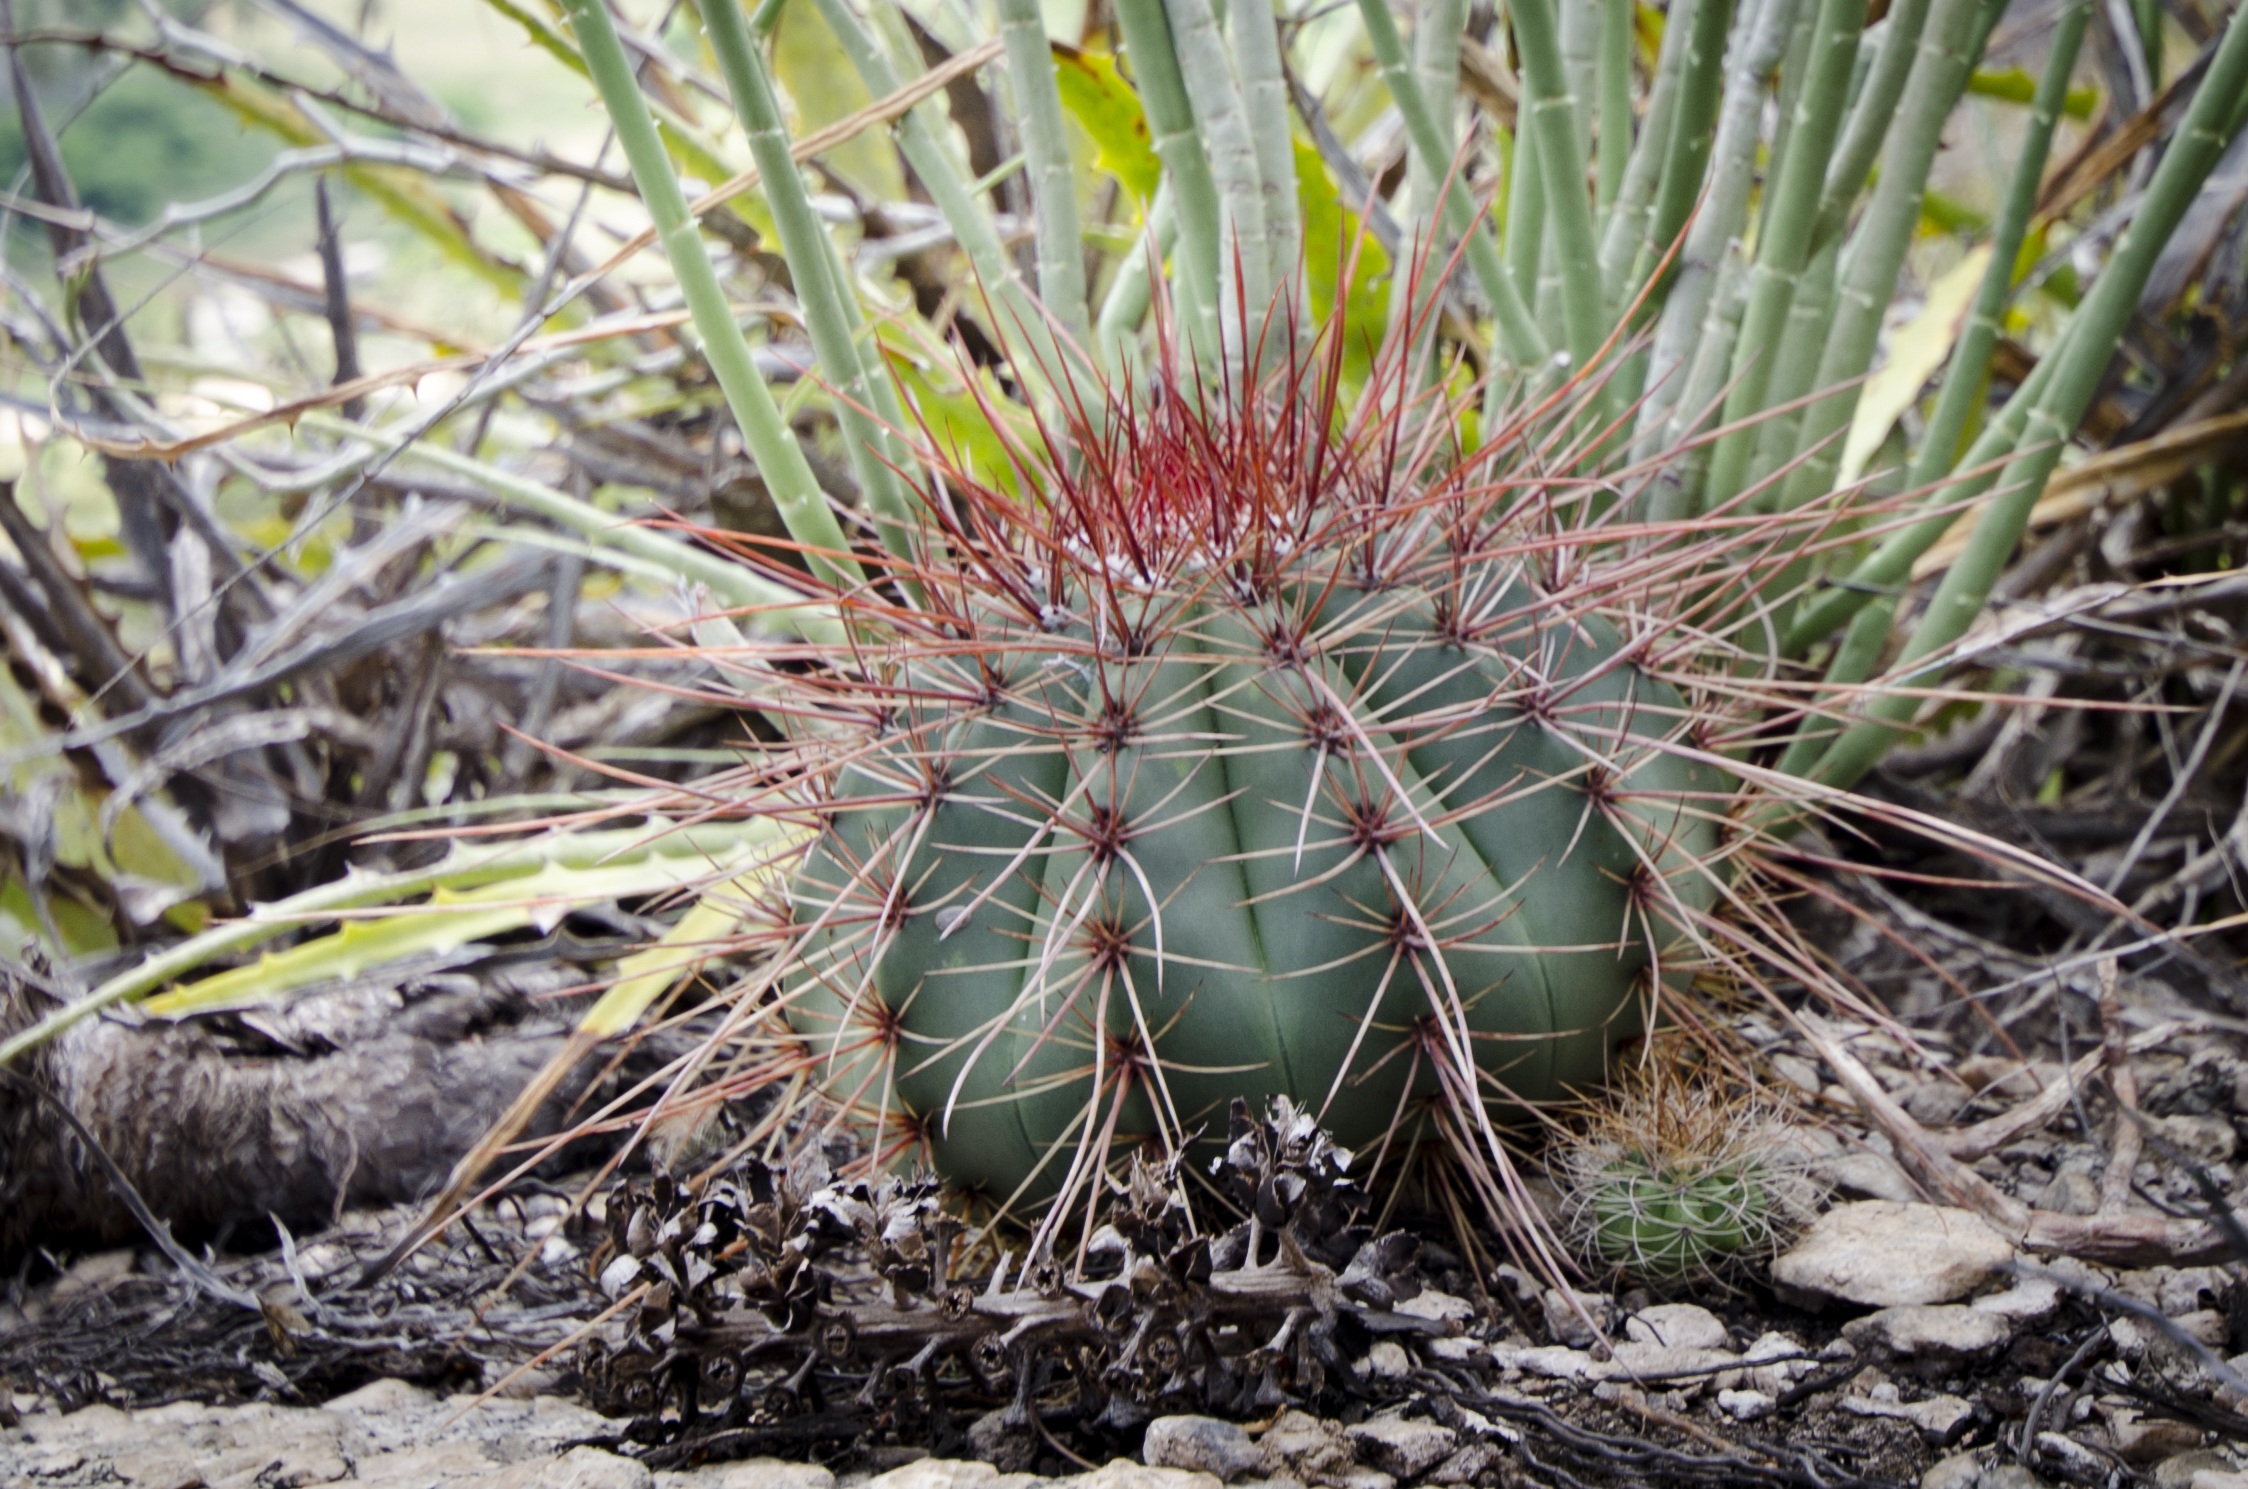
cactus, plant, flower, botany, cacti, flora, thorns, flowering plant, grass family, land plant, thorns spines and prickles, hedgehog cactus